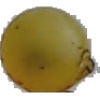
Label: Grape White 3